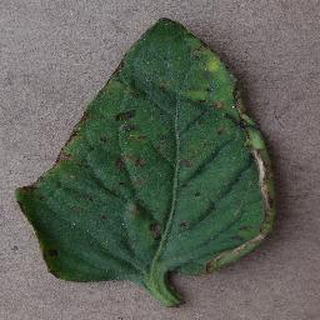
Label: tomato_bacterial_spot